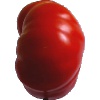
Label: Tomato 3